Wild Hive Farm

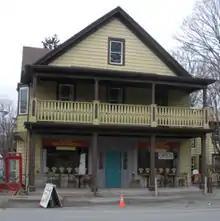
Wild Hive Cafe

Wild Hive Farm is a farm and mill located in Clinton Corners, New York. It was founded to promote sustainable agriculture in the Hudson Valley through grain-based local agriculture.